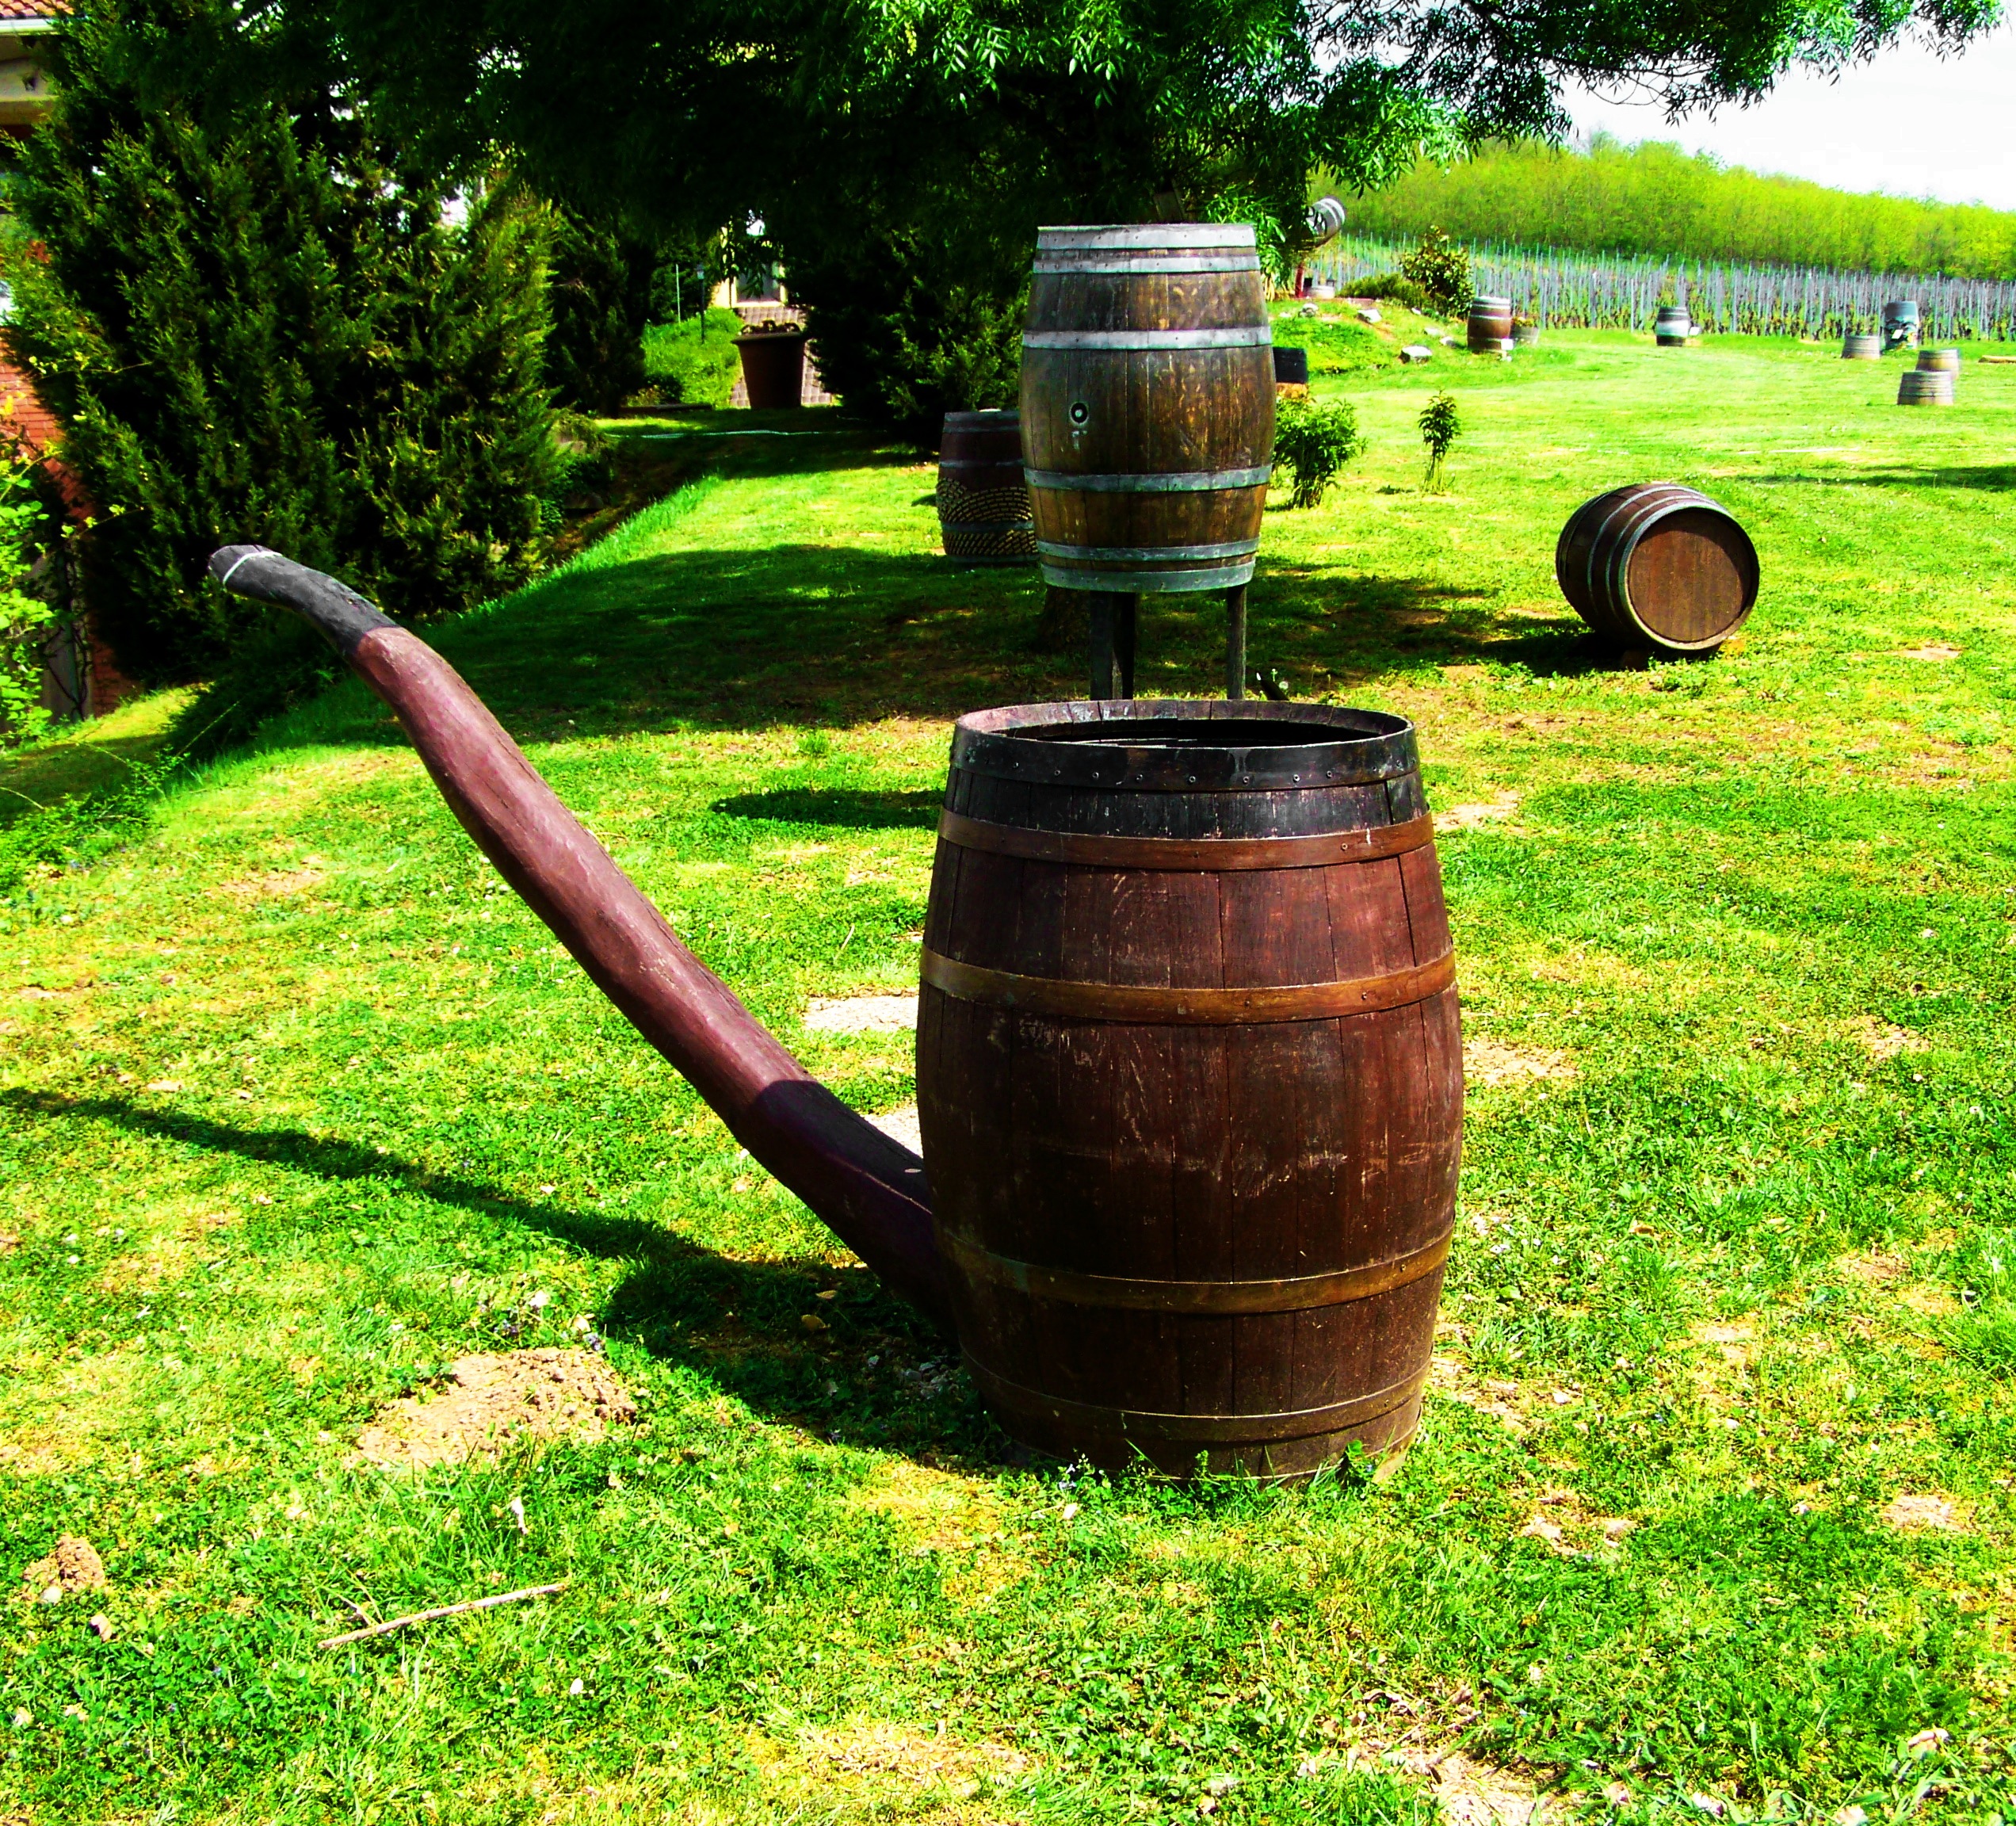
tree, grass, lawn, backyard, garden, barrel, yard, wine barrels, man made object, vylian winery, kishars ny, check form